Philipp Eng

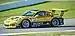
Eng competing at the Hockenheimring during the finale of the 2014 Porsche Carrera Cup Germany season in which he won the championship.

Eng made his car racing debut for ADAC Berlin-Brandenburg in the Formula BMW ADAC series in 2006. Eng finished tenth in the championship and runner-up behind Jens Klingmann in the Rookie Cup, with a podium coming at the third round at Lausitz. He also competed in a solitary round of the British series for Carlin Motorsport at Silverstone. He finished fourteenth in the second race, having retired from the first. Eng continued in the ADAC series in 2007, and would go on to finish third in the championship behind the Eifelland Racing cars of Klingmann and Daniel Campos-Hull who took twelve of the eighteen race wins between them. Eng did take one win at Barcelona but only after Klingmann was given a ten-second penalty for dangerous driving.